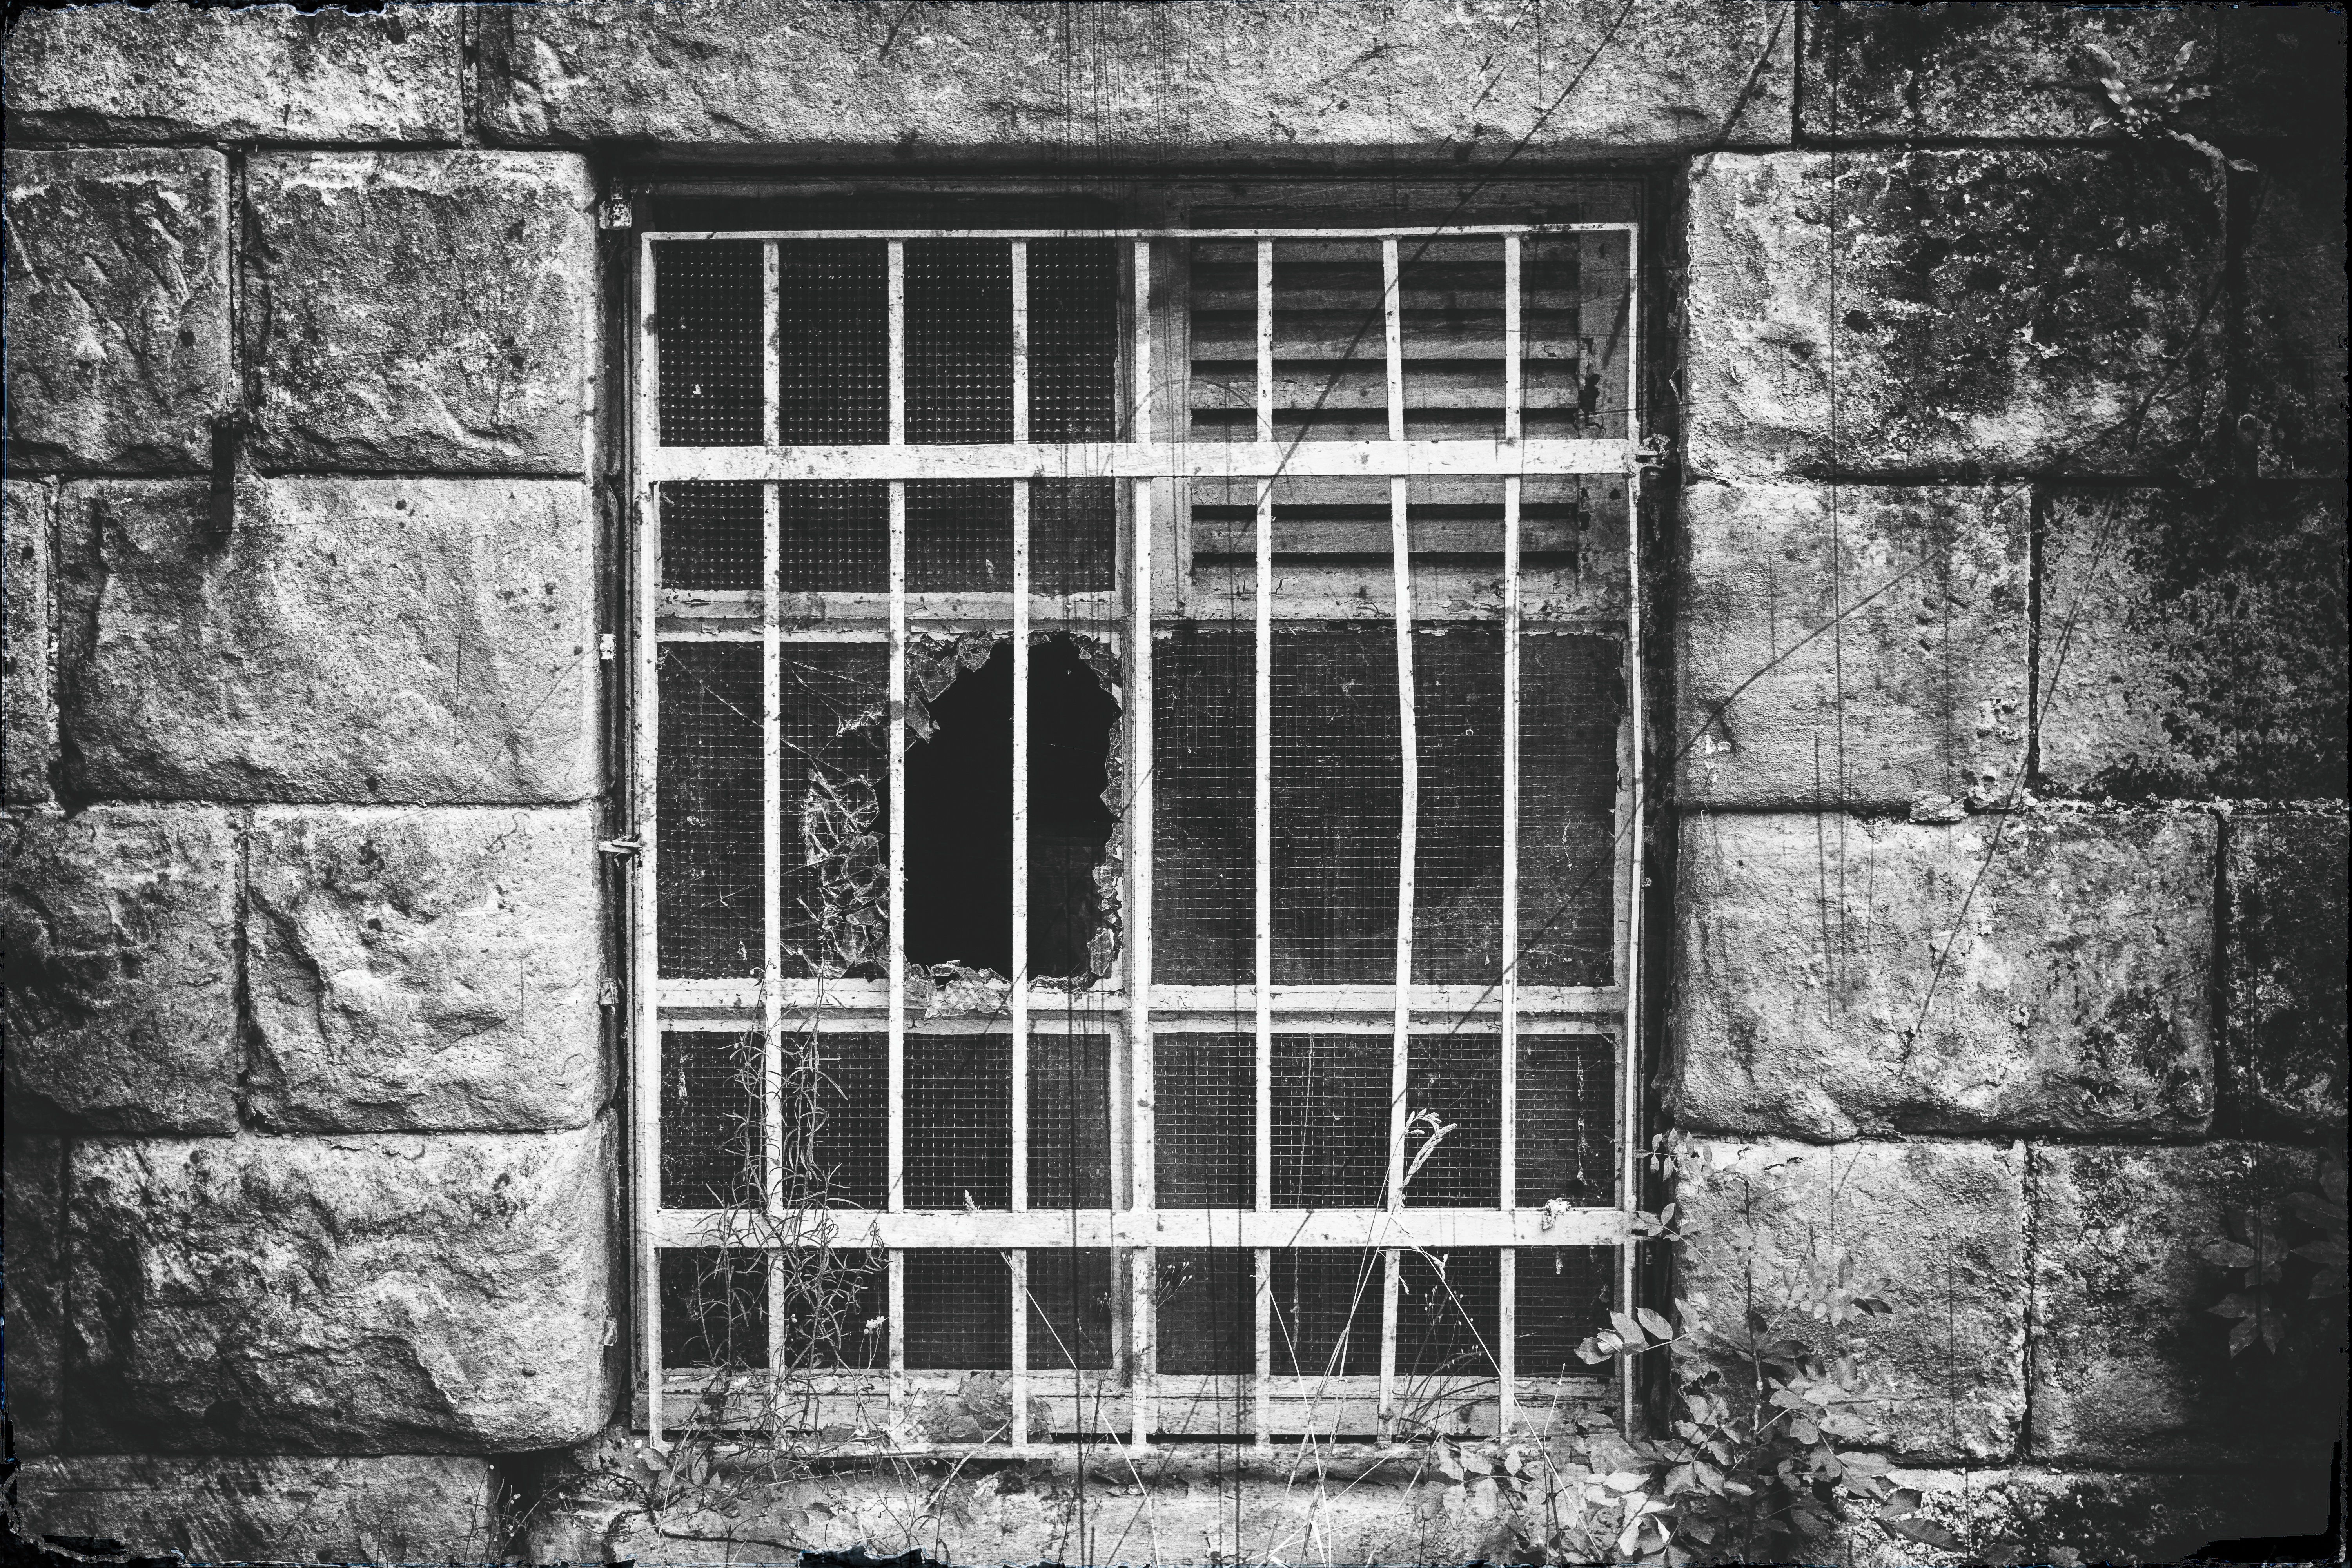
black and white, white, house, hole, window, old, home, wall, broken, freedom, black, monochrome, lonely, brick, grate, help, fear, captivity, prison, grid, history, caution, caught, mood, lost places, imprisoned, urban area, monochrome photography